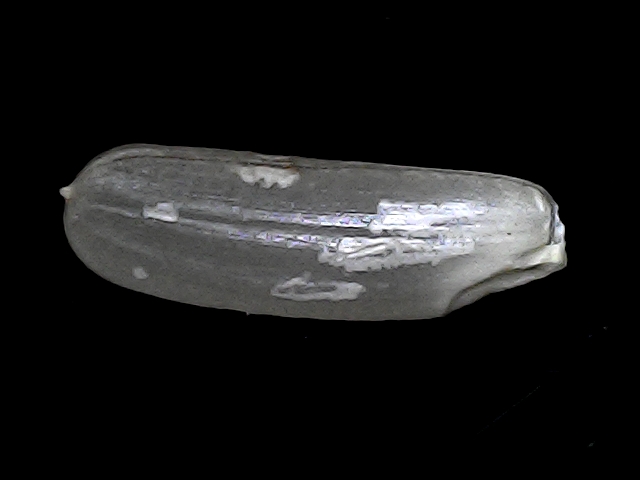
Rice variety: BRRI102